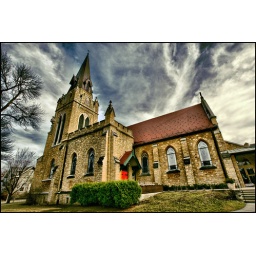
St. Paul's 'On The Hill' Episcopal Church Summit Avenue in St. Paul, MN - I like the red door